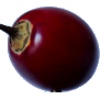
Label: Tamarillo 1